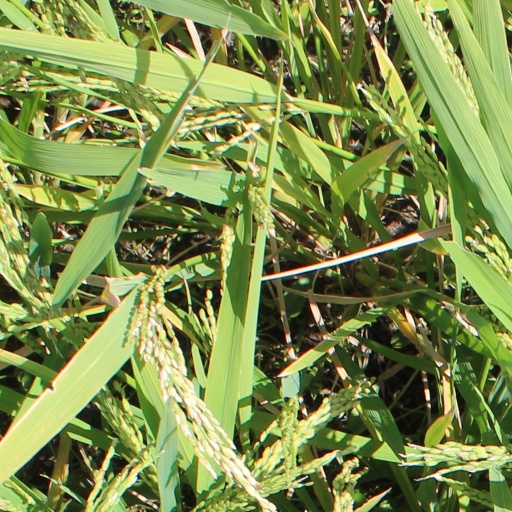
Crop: rice